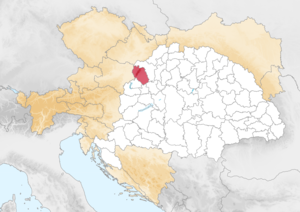
Carte du comitat de Pozsony dans le royaume de Hongrie (1914)
Pozsony est un ancien comitat de Hongrie. Il était situé au nord est du royaume de Hongrie et se situe actuellement à l'ouest de la Slovaquie, une partie minime se situant dans l'actuelle Hongrie. Ses noms étaient : Pozsony vármegye en hongrois, Prešpurská župa en slovaque et Preßburger Gespanschaft en allemand.